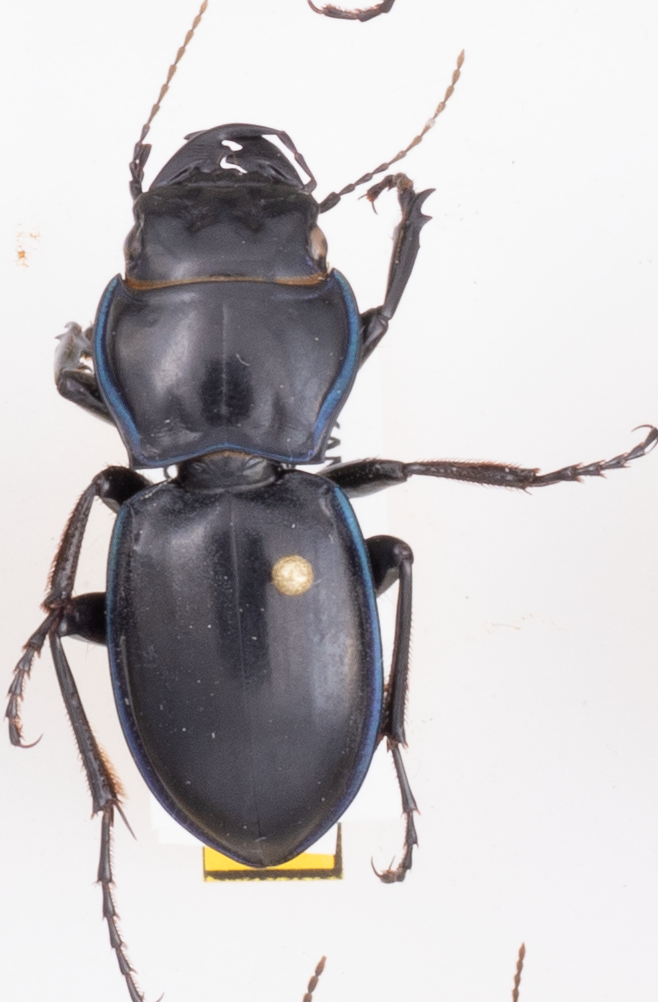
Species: Pasimachus elongatus
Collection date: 2018-08-30
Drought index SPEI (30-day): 1.514
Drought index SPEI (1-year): -1.834
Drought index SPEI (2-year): -1.082